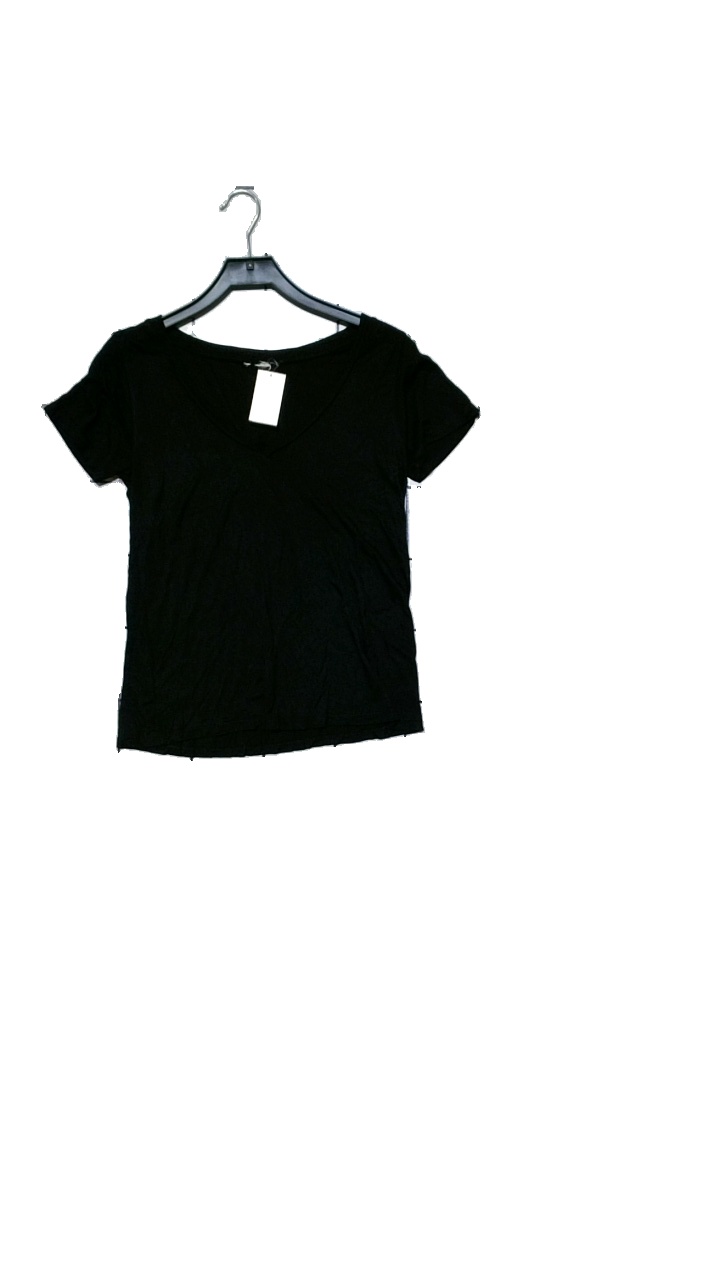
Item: T-shirt (Ladies)
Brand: Missing
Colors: Black
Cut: Regular, V-collar
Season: All
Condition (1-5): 4
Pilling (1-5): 4
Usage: Reuse
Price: <50